Into the Morning

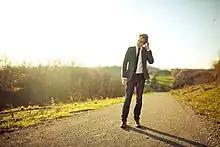
Ben Rector posing for the album artwork in 2010

Ben Rector considers "Into the Morning" to be his first "real" album, as he considers the two albums prior to be indirectly focused efforts while he was still in college. It was the first album where he began to "get in the groove as a songwriter", having focused his efforts more specifically toward the craft and writing music more frequently and with intention. The album was produced by Rector and Chad Copelin.